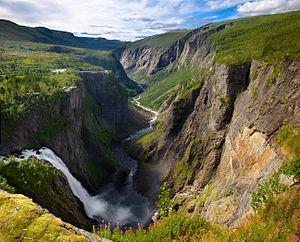
Les Alpes scandinaves ou Scandes sont une chaîne de montagnes s'étendant tout le long de la côte ouest de la péninsule Scandinave. Elles couvrent l'essentiel de la Norvège, le Nord-Ouest et l'Ouest de la Suède ainsi qu'une toute petite partie de l'Extrême-Nord de la Finlande. Il s'agit d'une des plus importantes chaînes de montagnes d'Europe, s'étirant du sud-ouest au nord-est sur 1 700 km, avec une largeur maximale de 300 km. La chaîne possède deux zones de haute altitude, une au sud de la Norvège, autour du Jotunheimen où se trouve le Galdhøpiggen, point culminant de la chaîne et du pays concerné, et une autre dans le Nord de la Suède, avec le Kebnekaise, point culminant du pays — le point culminant de Finlande se trouve aussi dans la chaîne : il s'agit du Halti.
Eidfjord est une commune de Norvège. Elle est située dans le comté de Hordaland.
Le Hardangervidda est un plateau des Alpes scandinaves situé en Norvège, à mi-chemin entre Bergen et la capitale Oslo. C'est le plus grand plateau européen intégralement situé au-delà de la limite des arbres.